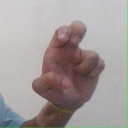
अक्षर: अ